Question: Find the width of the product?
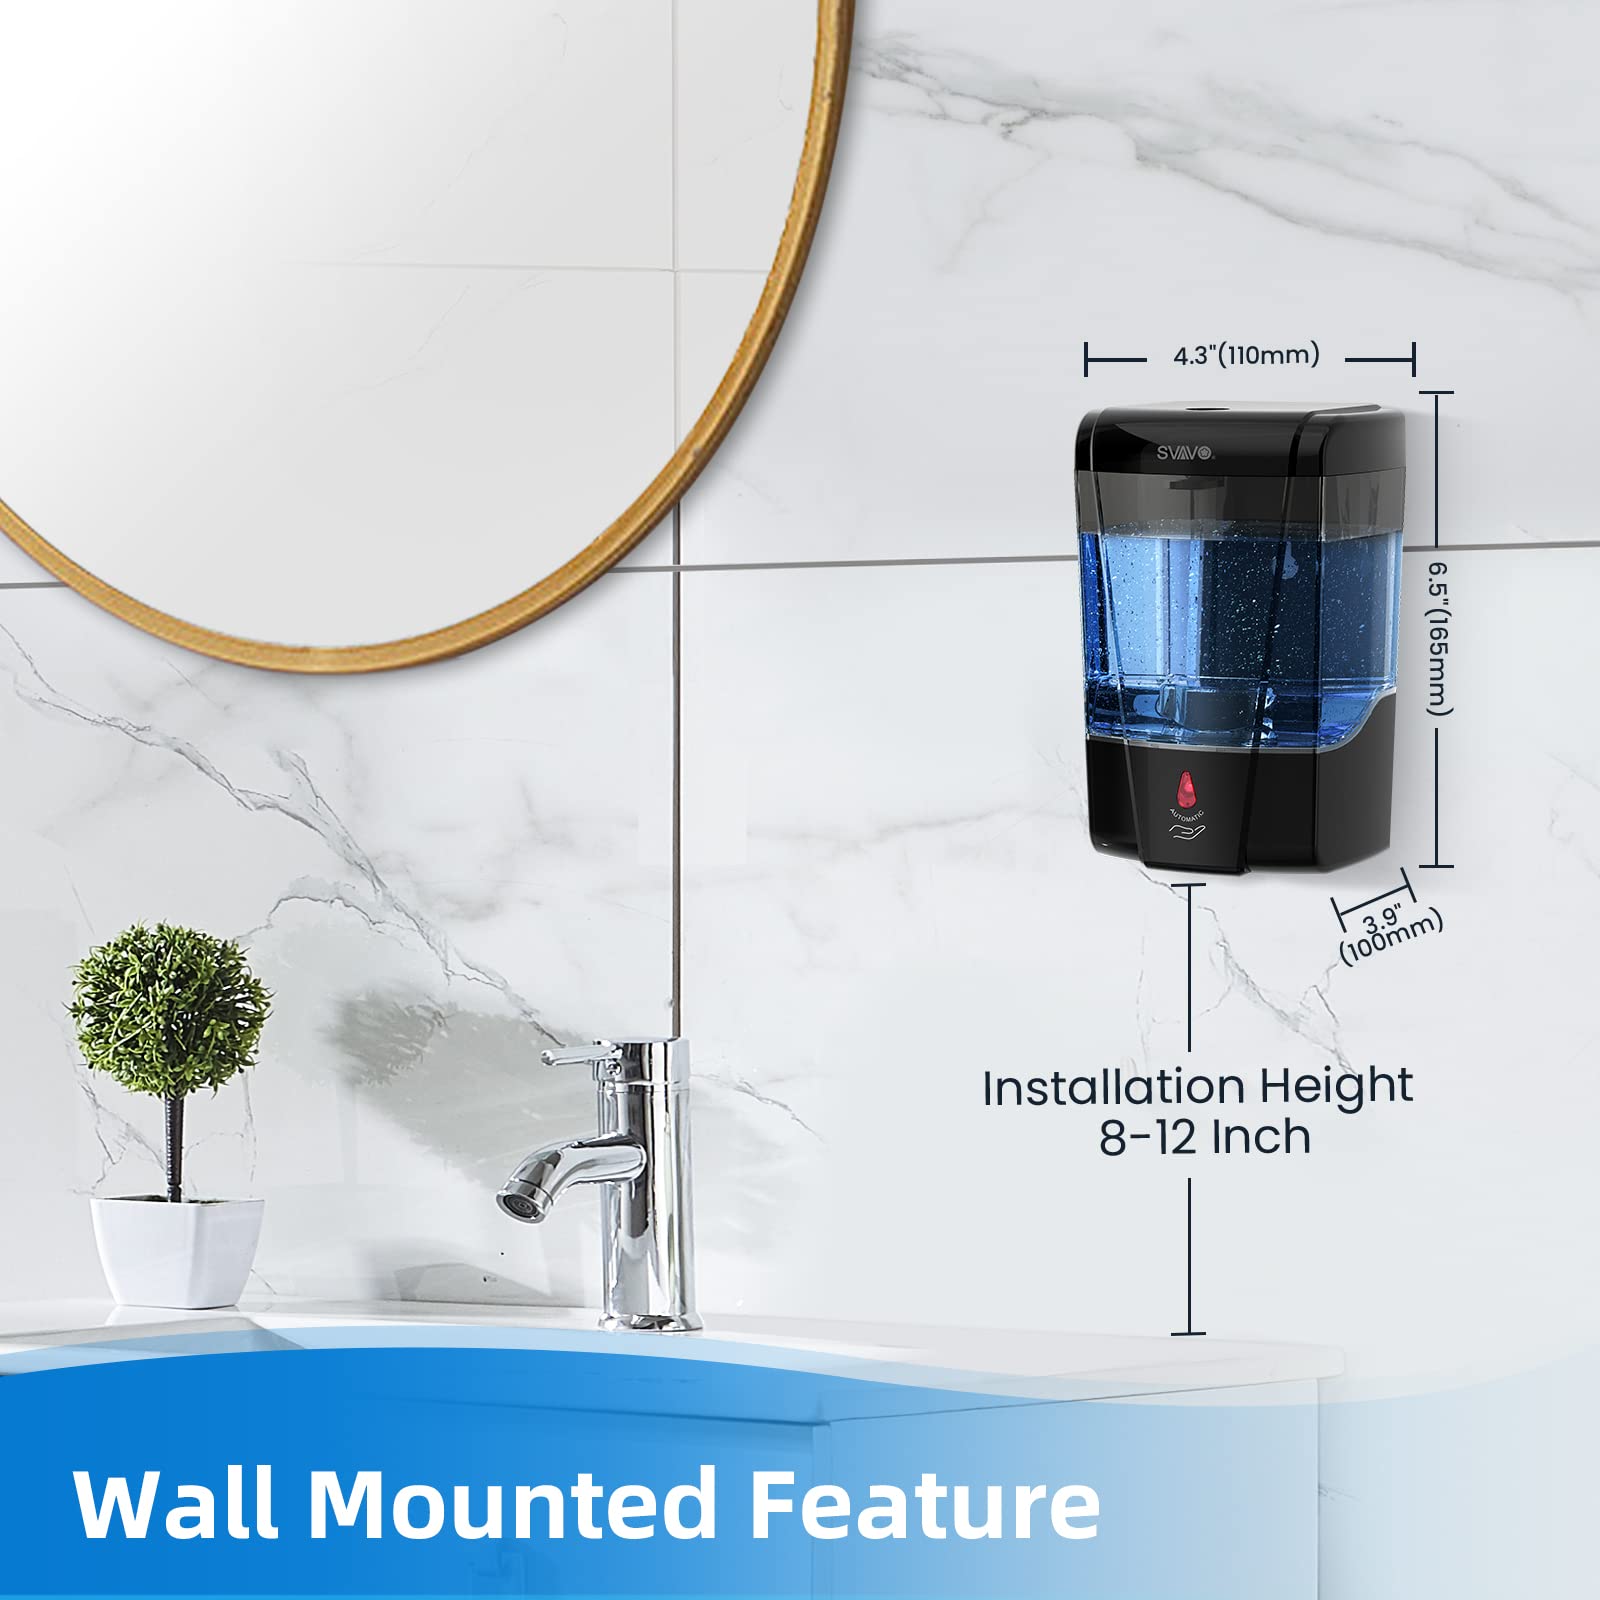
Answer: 3.9 inch